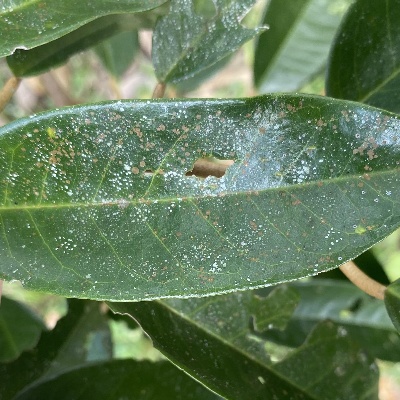
Label: Leaf_Algal